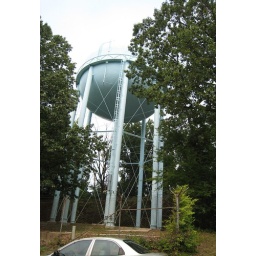
Old water tower near my house